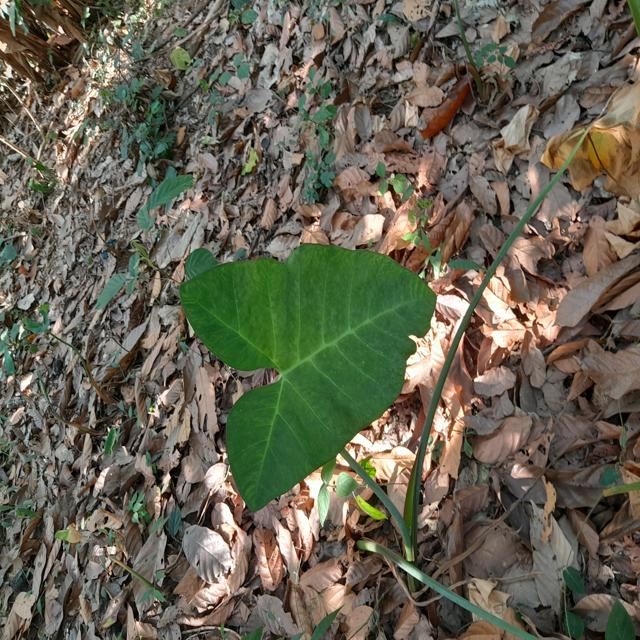
Label: Healthy